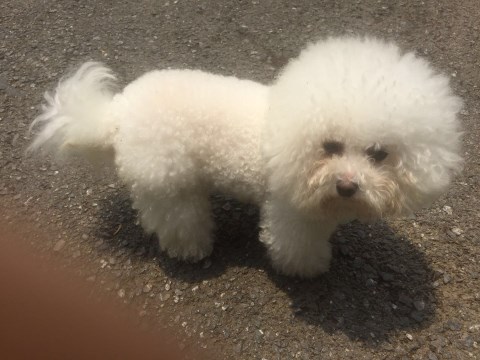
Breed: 3083-n000117-Bichon_Frise